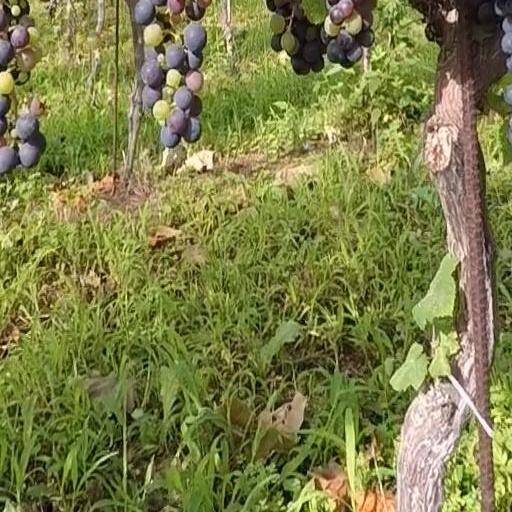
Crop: grape